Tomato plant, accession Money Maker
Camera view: vertical (180 deg); turntable rotation: 30 degrees
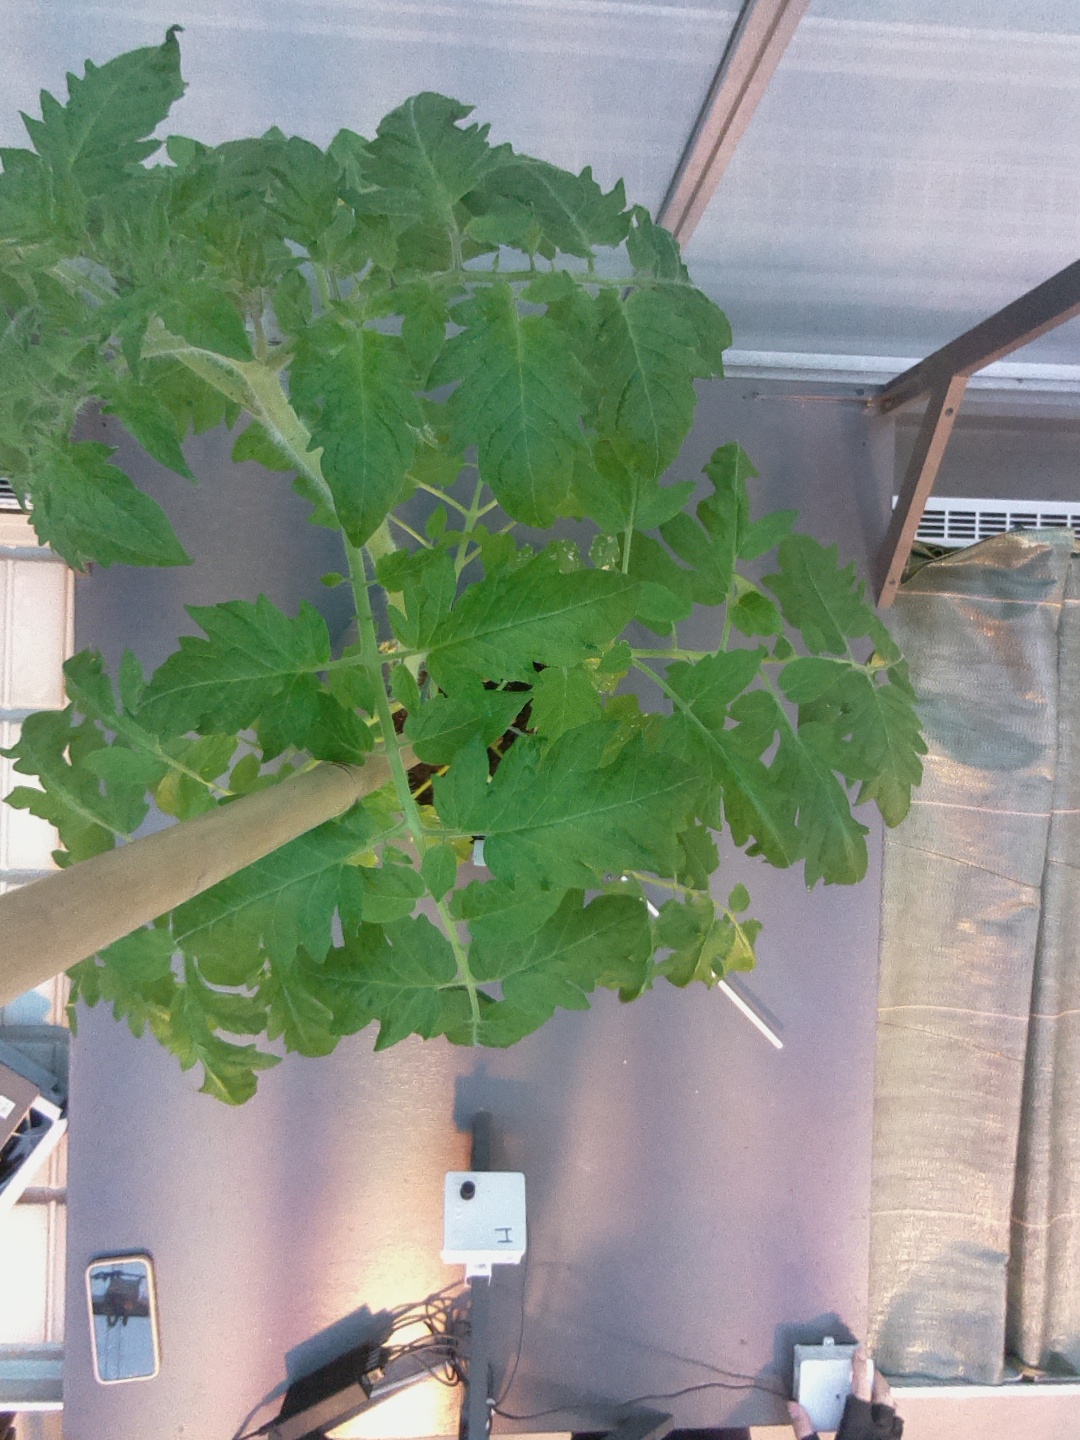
BBCH growth stage 65: Full flowering, 50%-60% of flowers open, first petals falling